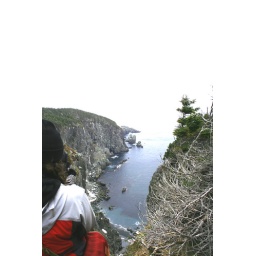
Me taking a picture of the ocean on the east coast trail in shoe cove